Hyderabad Nawabs 2

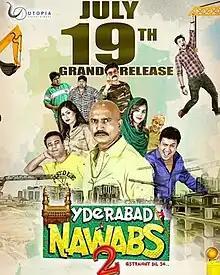
Release poster

Hyderabad Nawabs 2: estraight Dil Se.. is a 2019 Indian Hyderabadi-language film directed by R.K. and starring Aziz Naser, Ali Reza, and R.K. The film is a sequel to "Hyderabad Nawabs" (2006).